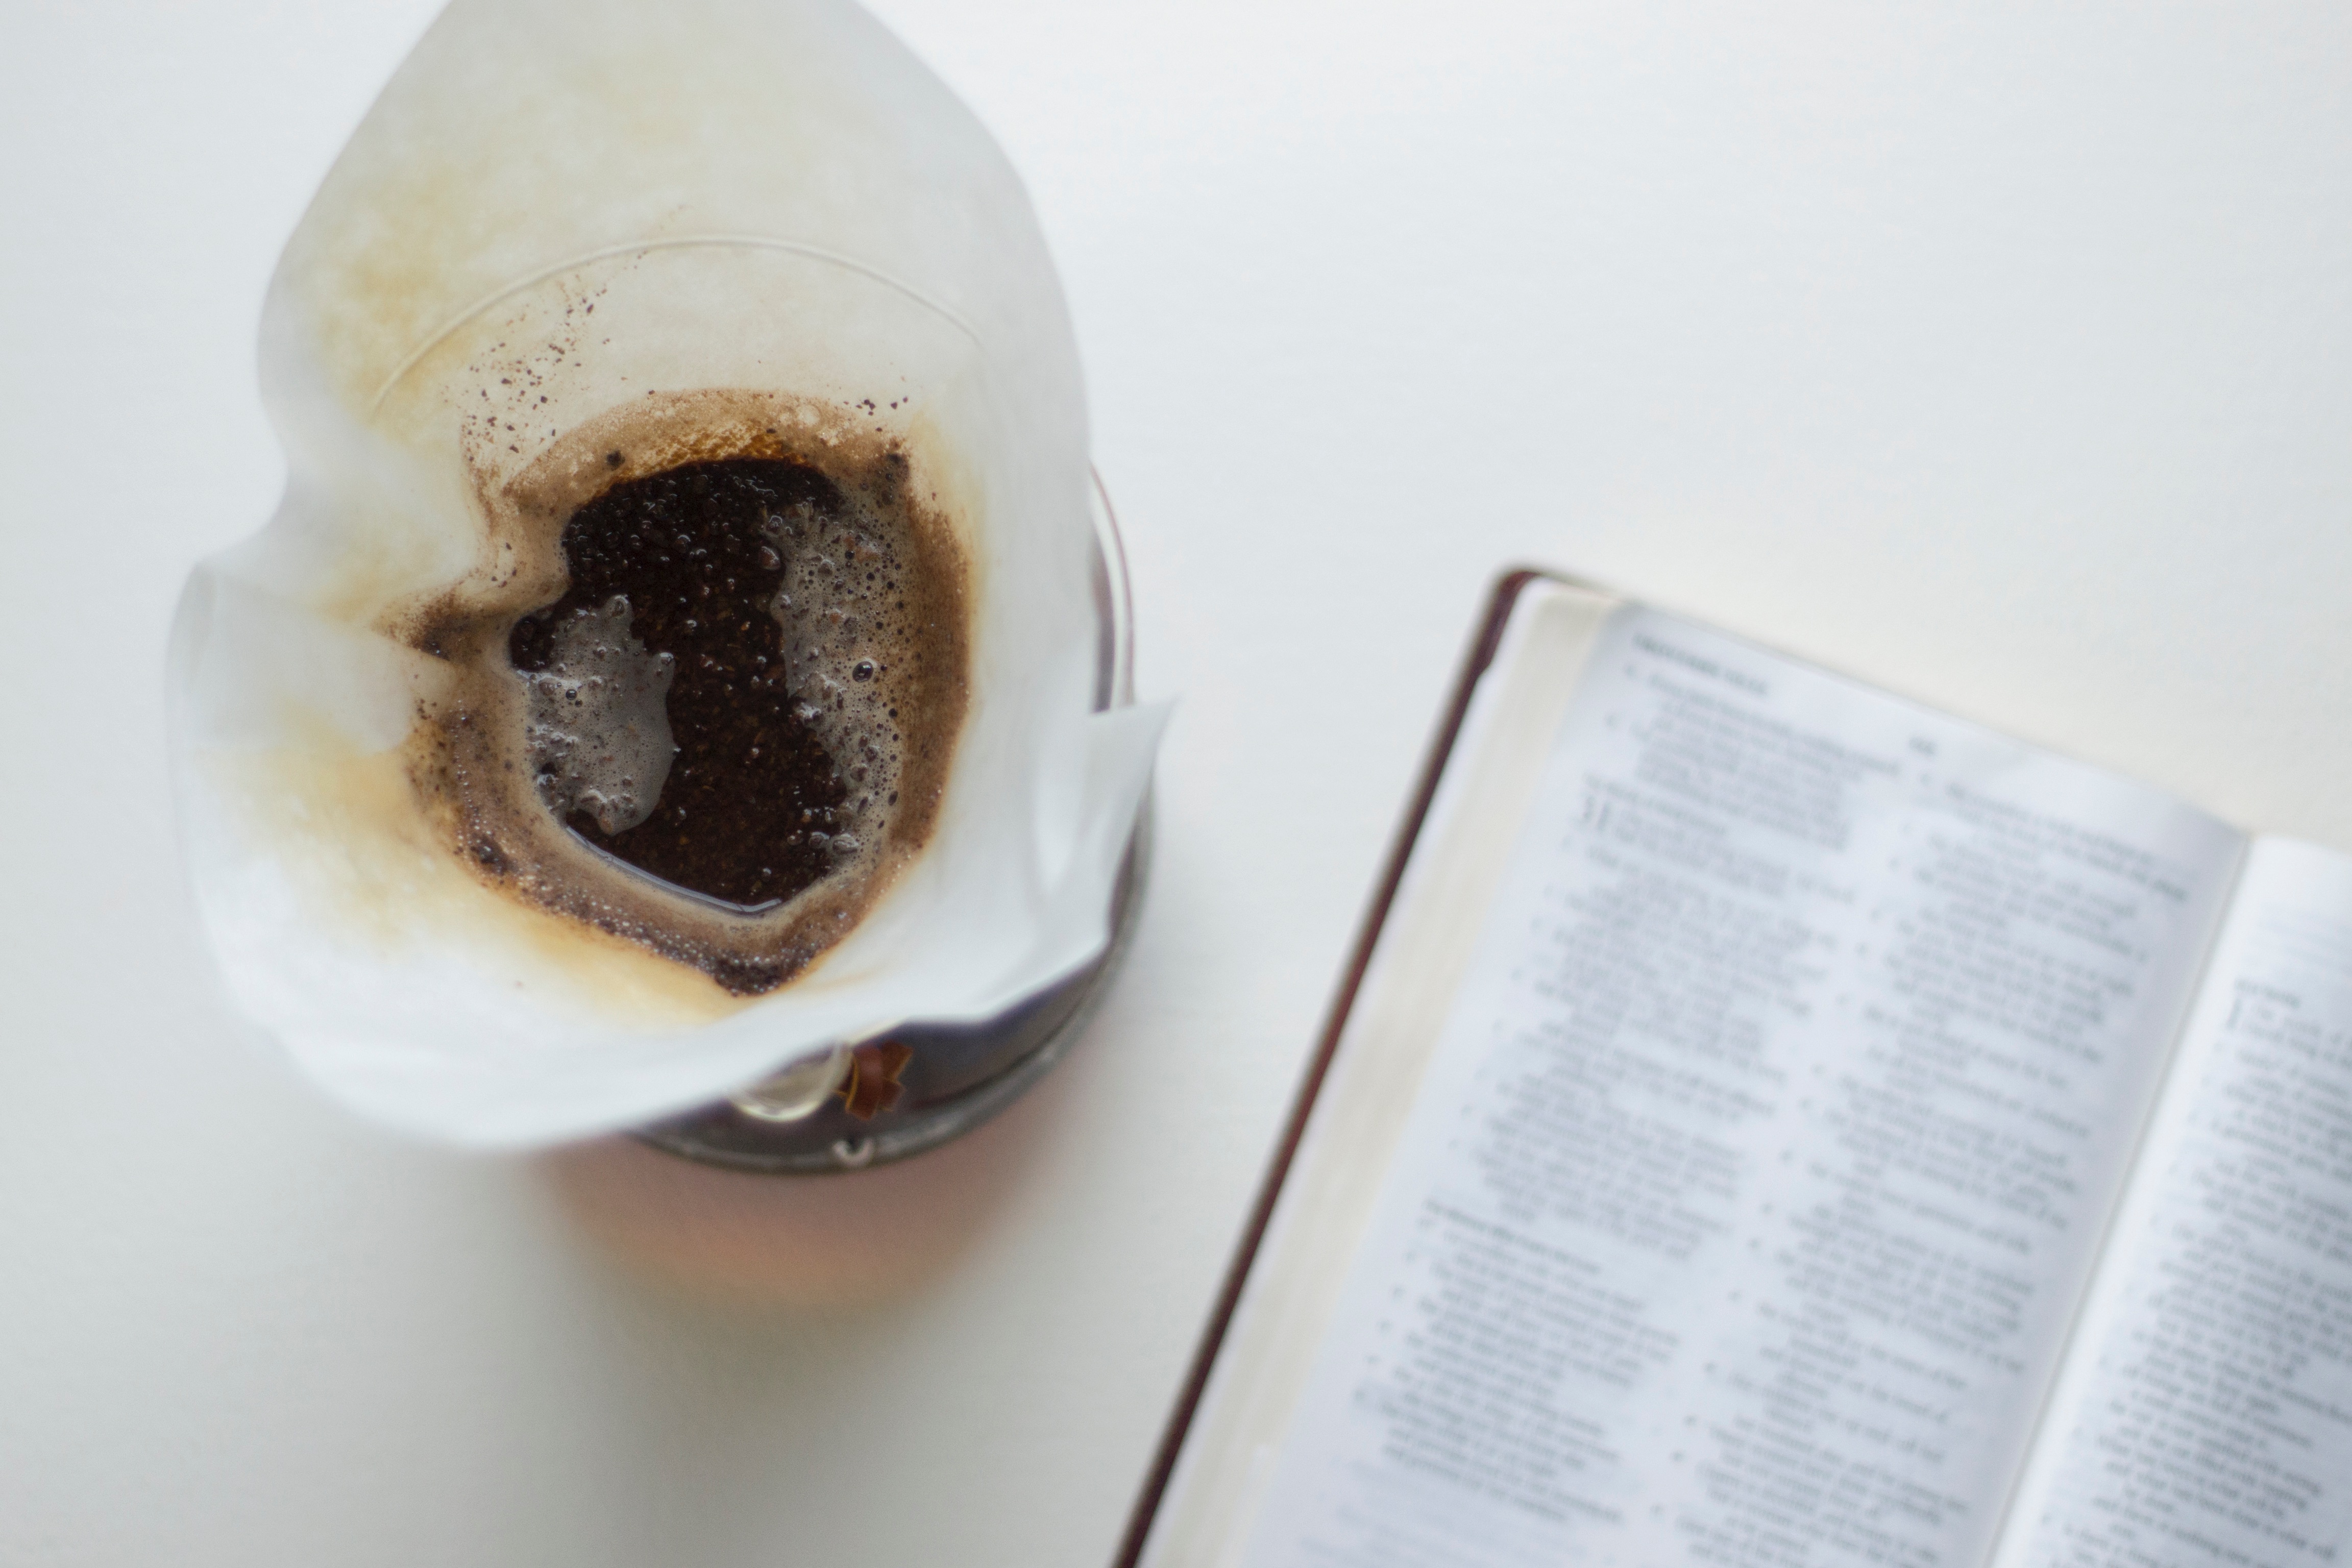
hand, white, finger, food, produce, chocolate, dessert, coconut, eye, organ, flavor